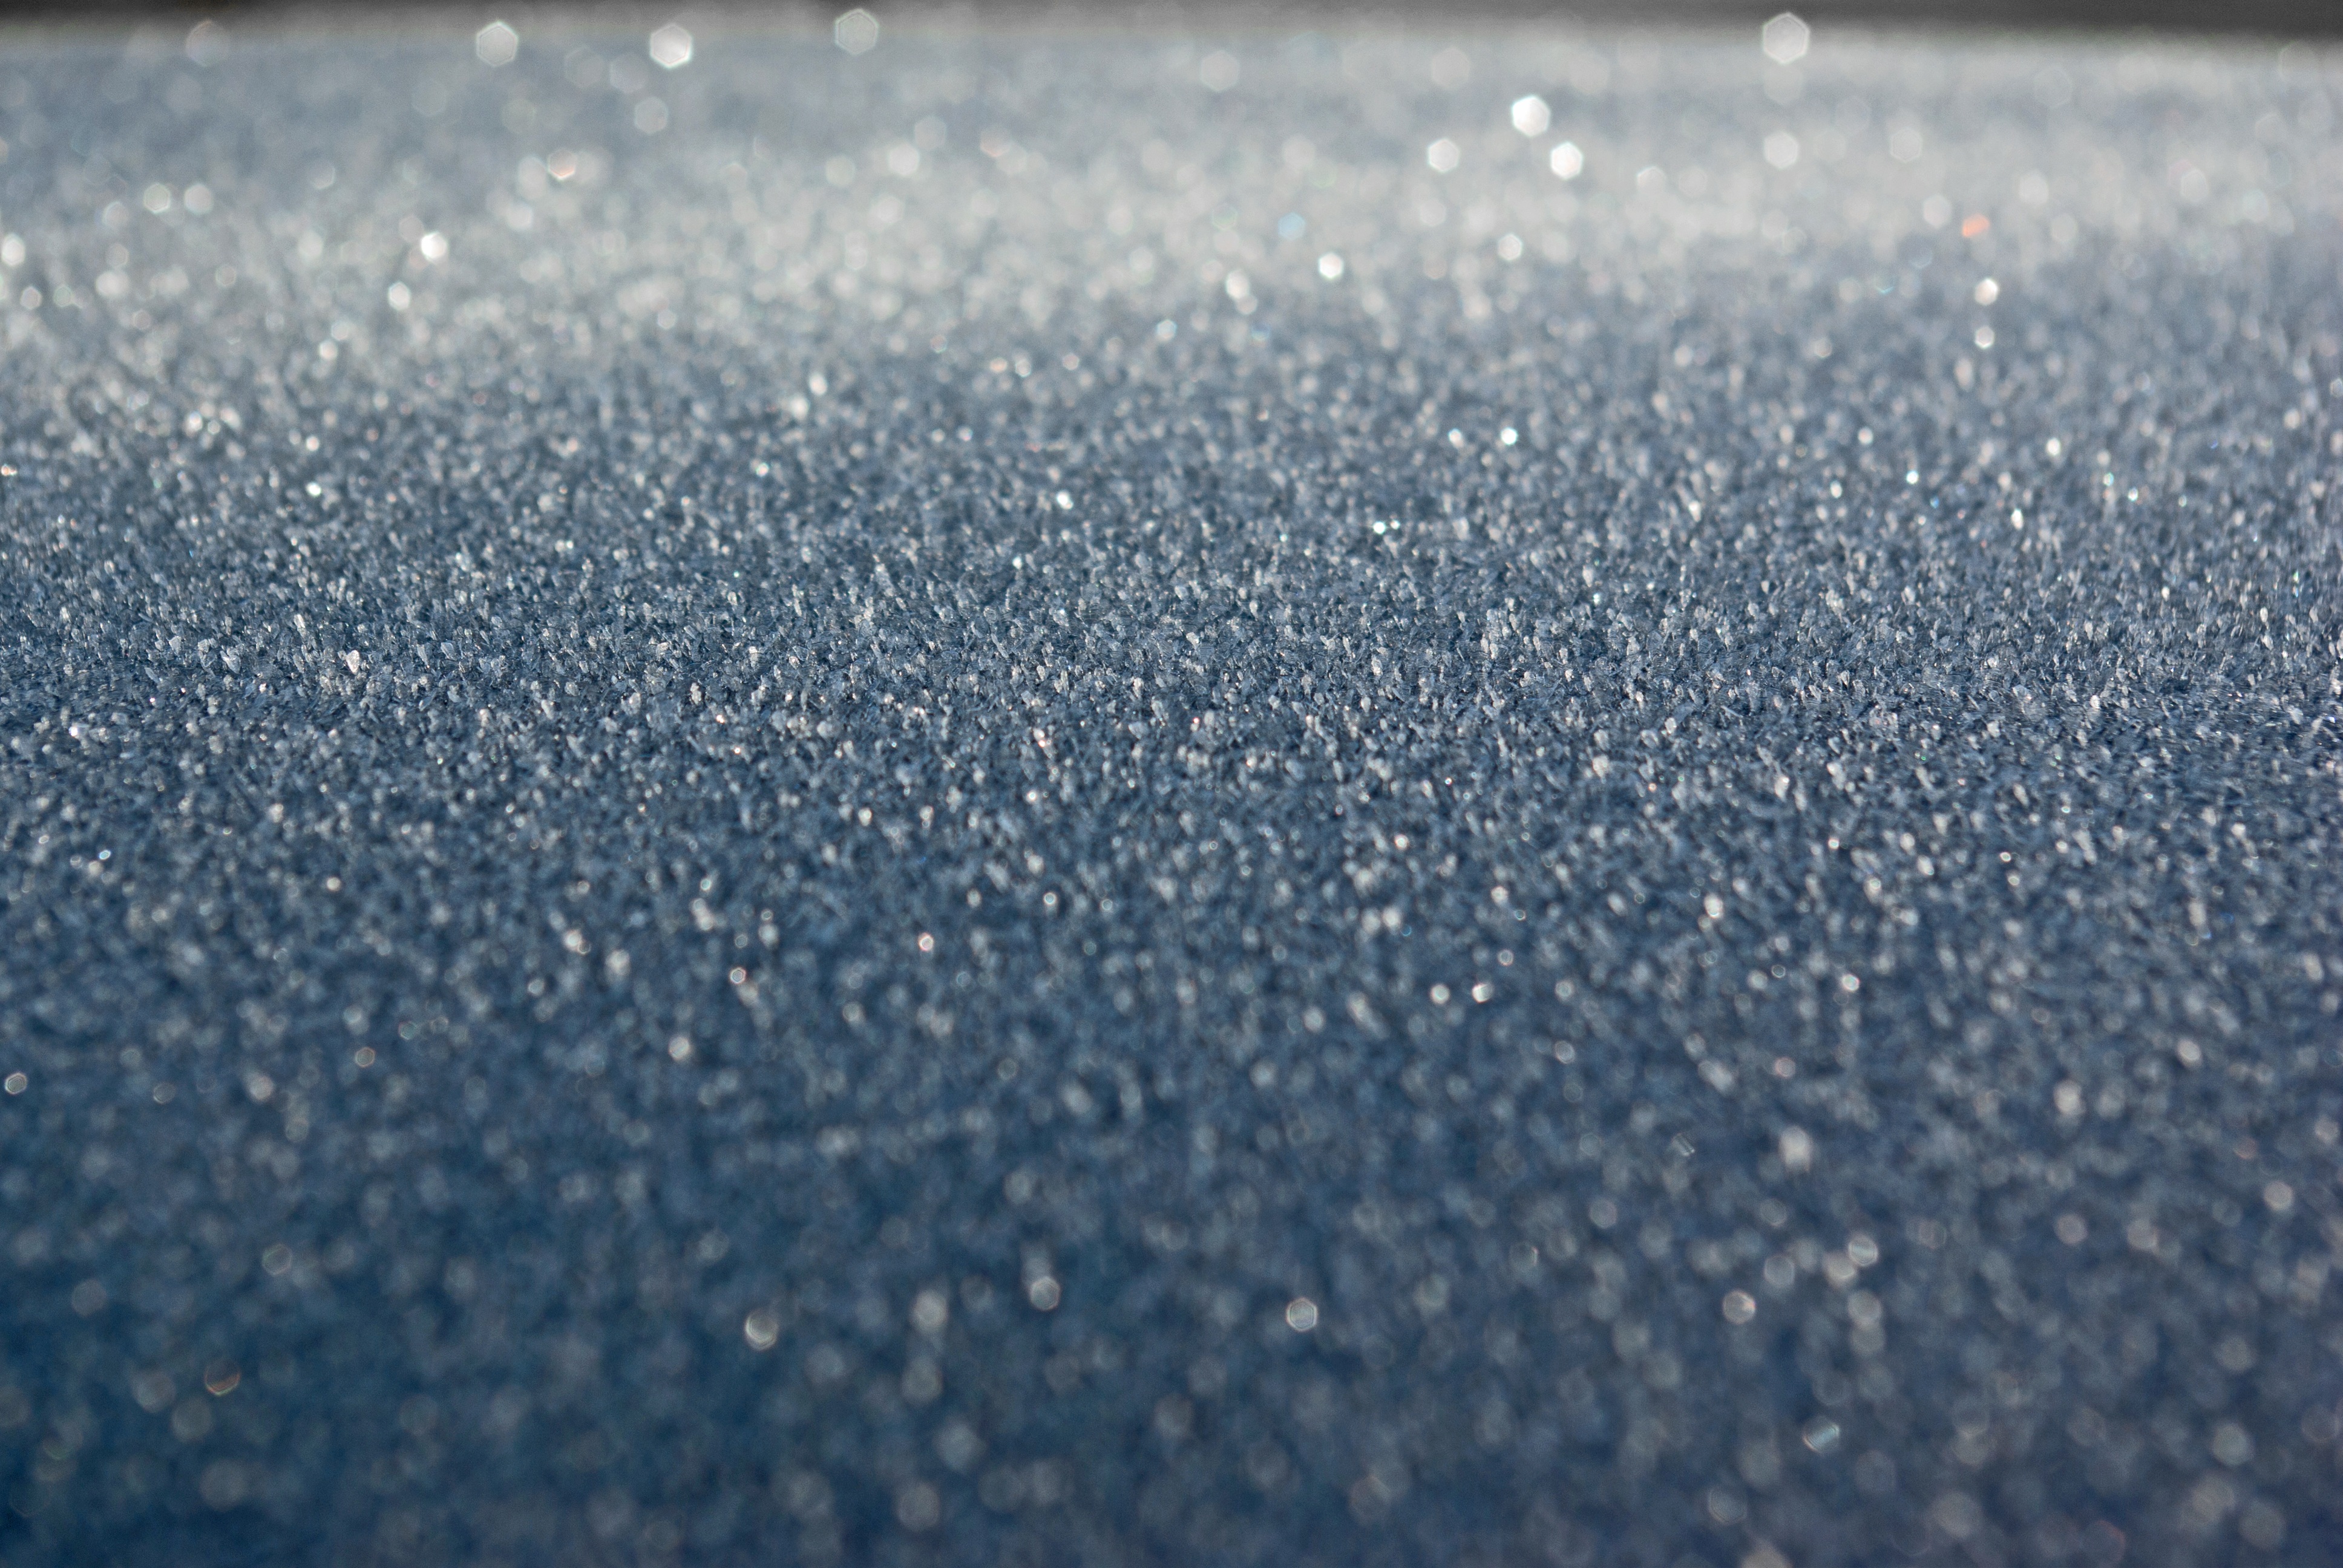
water, sand, snow, winter, photography, sunlight, texture, frost, asphalt, ice, line, reflection, weather, freeze, blue, close up, icy, crystal, december, freezing, macro photography, road surface